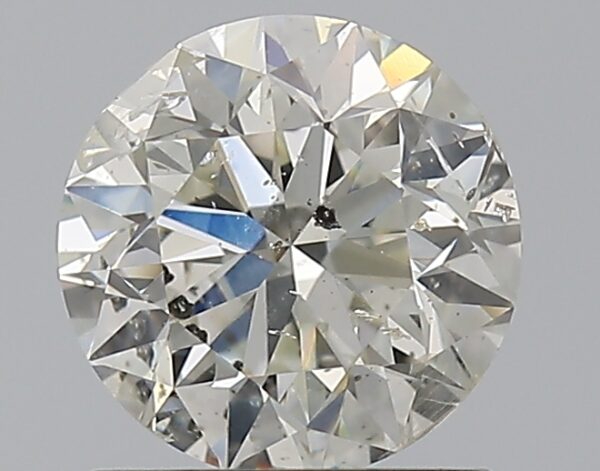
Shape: round
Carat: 1
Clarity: SI2
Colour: I
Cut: VG
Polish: EX
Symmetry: VG
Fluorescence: N
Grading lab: IGI
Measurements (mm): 6.27 x 6.21 x 4.01